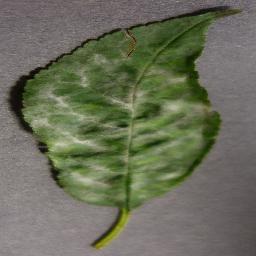
Label: Cherry___Powdery_mildew